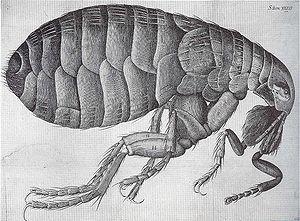
La littérature de la Restauration anglaise est la littérature britannique produite de 1660 à 1689 en Angleterre, en Écosse, au Pays de Galles et en Irlande. L'expression fait référence à un ensemble d'œuvres au style relativement homogène, écrites dans le contexte de la Restauration anglaise et de l'avènement de Charles II d'Angleterre, à la suite de la disparition d'Oliver Cromwell.